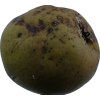
Label: pear